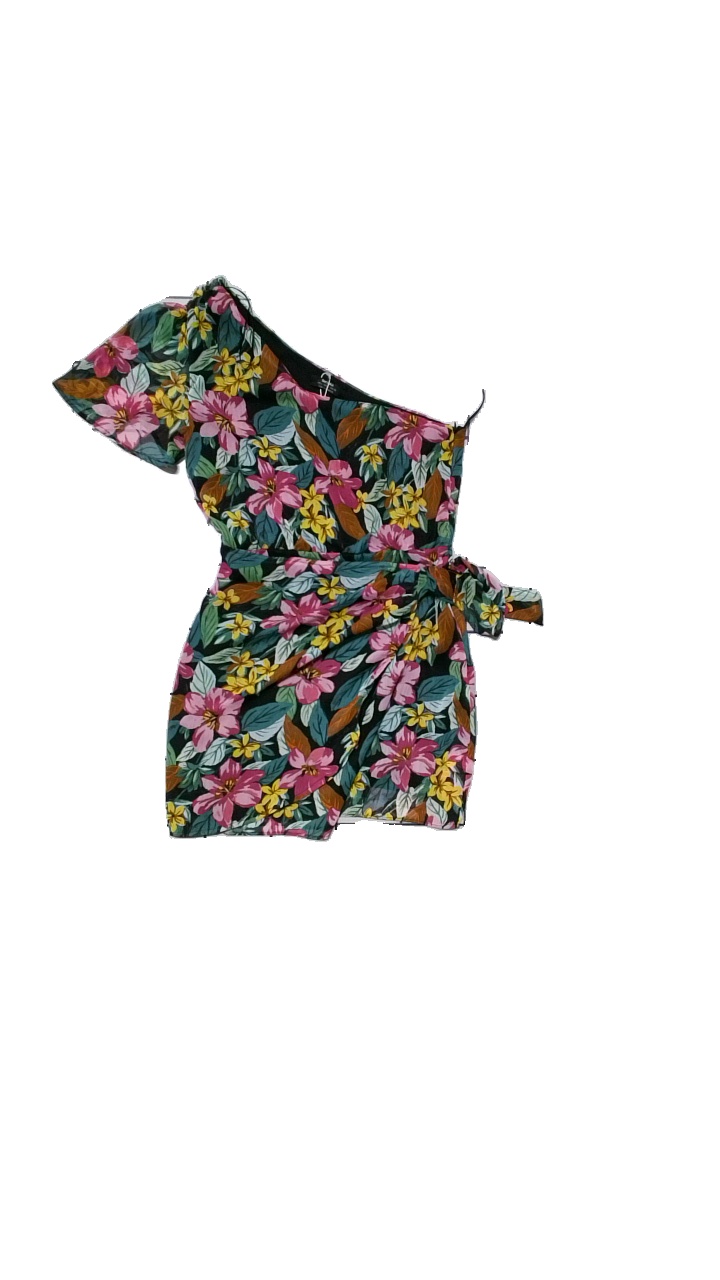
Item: Dress (Ladies)
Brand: Bershka (zara)
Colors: Yellow, Pink, Multicolor
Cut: Cropped
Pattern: Floral print
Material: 100% polyester
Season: Summer
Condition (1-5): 5
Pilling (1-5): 5
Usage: Reuse
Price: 50-100